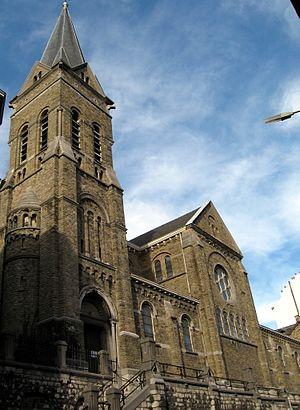
Eglise Saint-Roch à Andrimont-Bas, Andrimont
Le diocèse de Liège, dans la province de Liège en Belgique, compte 529 paroisses. Ces paroisses sont regroupées en unité pastorale, et certaines unités pastorales forment l'un des 17 doyennés.